Parish of Hebden

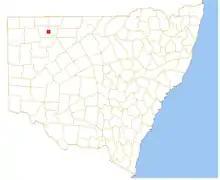
Location of the Parish

Hebden is a Parish of Ularara County in north west New South Wales.